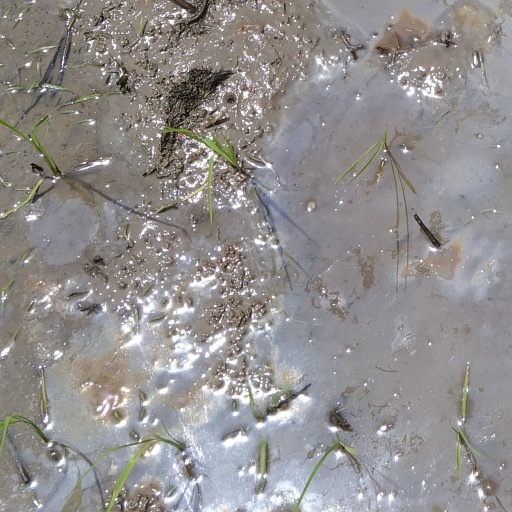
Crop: rice